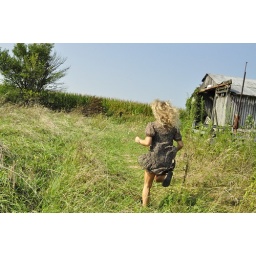
Running to the barn in a field at the Lowe's house in Connersville, Indiana.